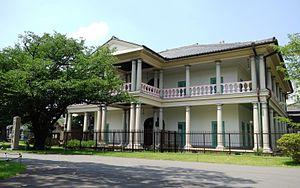
Le Sempukan est un bâtiment historique à Osaka, au Japon. Il servait de maison d'hôtes pour la Monnaie du Japon. Conçu par Thomas Waters en 1871, il est le plus ancien bâtiment de style occidental de la ville. L'empereur Meiji a séjourné au Sempukan lors de sa visite à Osaka en 1872.